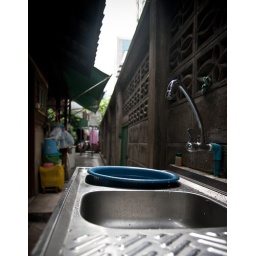
sink in the back of the house